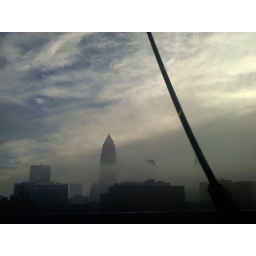
terminal tower in the clouds